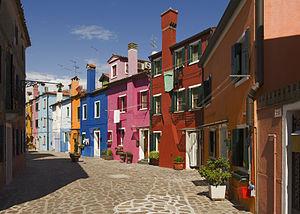
Venise est une ville côtière du nord-est de l'Italie, sur les rives de la mer Adriatique. Elle s'étend sur un ensemble de 121 petites îles séparées par un réseau de canaux et reliées par 435 ponts. Située au milieu de la lagune vénète, entre les estuaires du Pô et du Piave, Venise est renommée pour cet emplacement exceptionnel ainsi que pour son architecture et son patrimoine culturel, qui lui valent une inscription au patrimoine mondial de l'UNESCO.